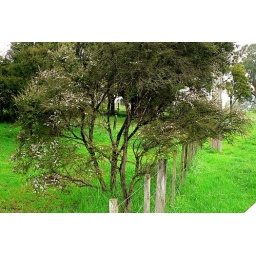
A manuka tree in flower